Harley-Davidson

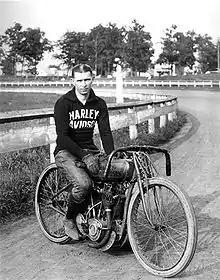
Ralph Hepburn on his Harley racing bike in 1919

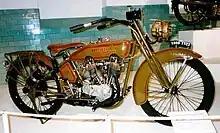
Harley-Davidson 1000 cc HT 1923

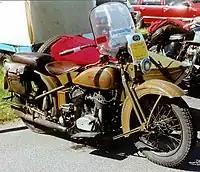
Harley-Davidson 1,200 cc SV 1931

By 1913, the yellow brick factory had been demolished and a new five-story structure had been built on the site which took up two blocks along Juneau Avenue and around the corner on 38th Street. Despite the competition, Harley-Davidson was already pulling ahead of Indian and dominated motorcycle racing after 1914. Production that year swelled to 16,284 machines.